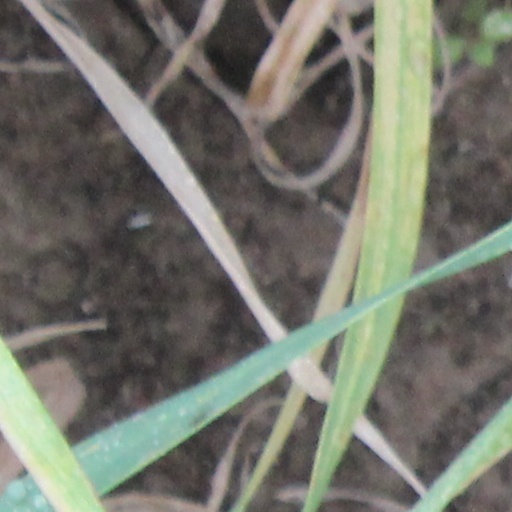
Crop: wheat